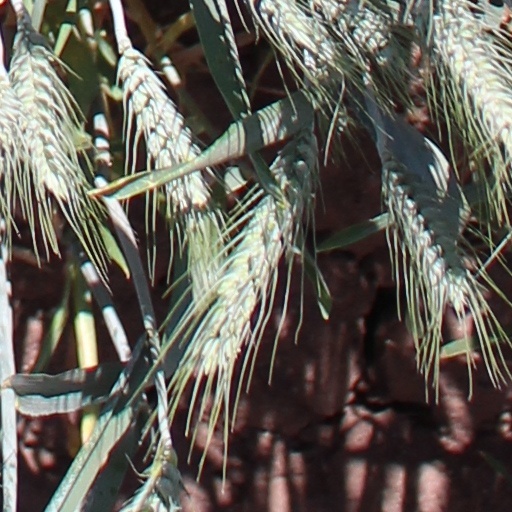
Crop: wheat